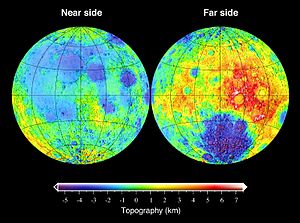
Fontana (månekrater) / Kilder / Eksterne henvisninger
farveindexet
Fontana er et nedslagskrater på Månen. Det befinder sig i sydvestlige del af Månens forside og er opkaldt efter den italienske astronom Francesco Fontana.